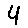
Label: 4